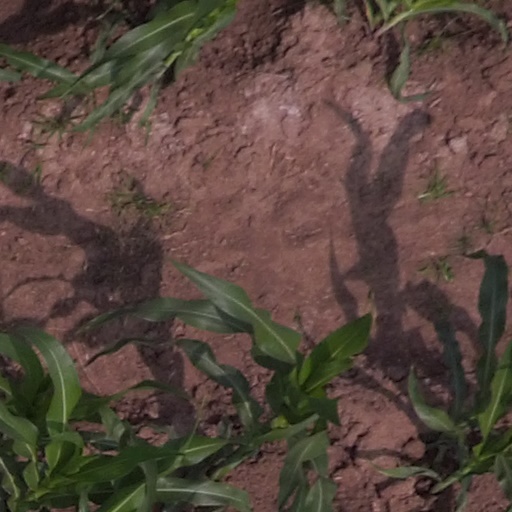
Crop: maize; corn